George Lansbury

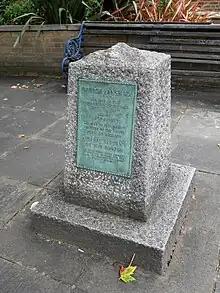
A stone memorial to Lansbury in Bow Road, Bow

In the 1929 general election Labour emerged as the largest party, with 287 seats—but without an overall majority. Once again, MacDonald formed a government dependent on Liberal support. Lansbury joined the new cabinet as First Commissioner of Works, with responsibilities for historic buildings and monuments and for the royal parks. This position was widely regarded as a sinecure; nevertheless, Lansbury proved an active minister who did much to improve public recreation facilities. His most notable achievement was the Lido on the Serpentine in Hyde Park; according to the historian A. J. P. Taylor "the only thing which keeps the memory of the second Labour government alive". A circular memorial plaque to Lansbury can be seen on the exterior wall of the Lido Bar and Cafe. Lansbury's duties brought him into frequent contact with the King, who as Ranger of the royal parks insisted on regular consultation. Contrary to the expectations of some the two formed a cordial relationship.